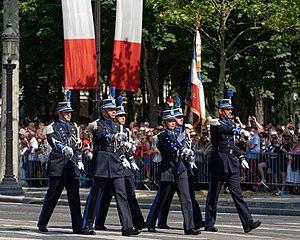
Garde au drapeau de la Direction générale de la police nationale au défilé du 14 juillet 2013 sur les Champs-Élysées à Paris.